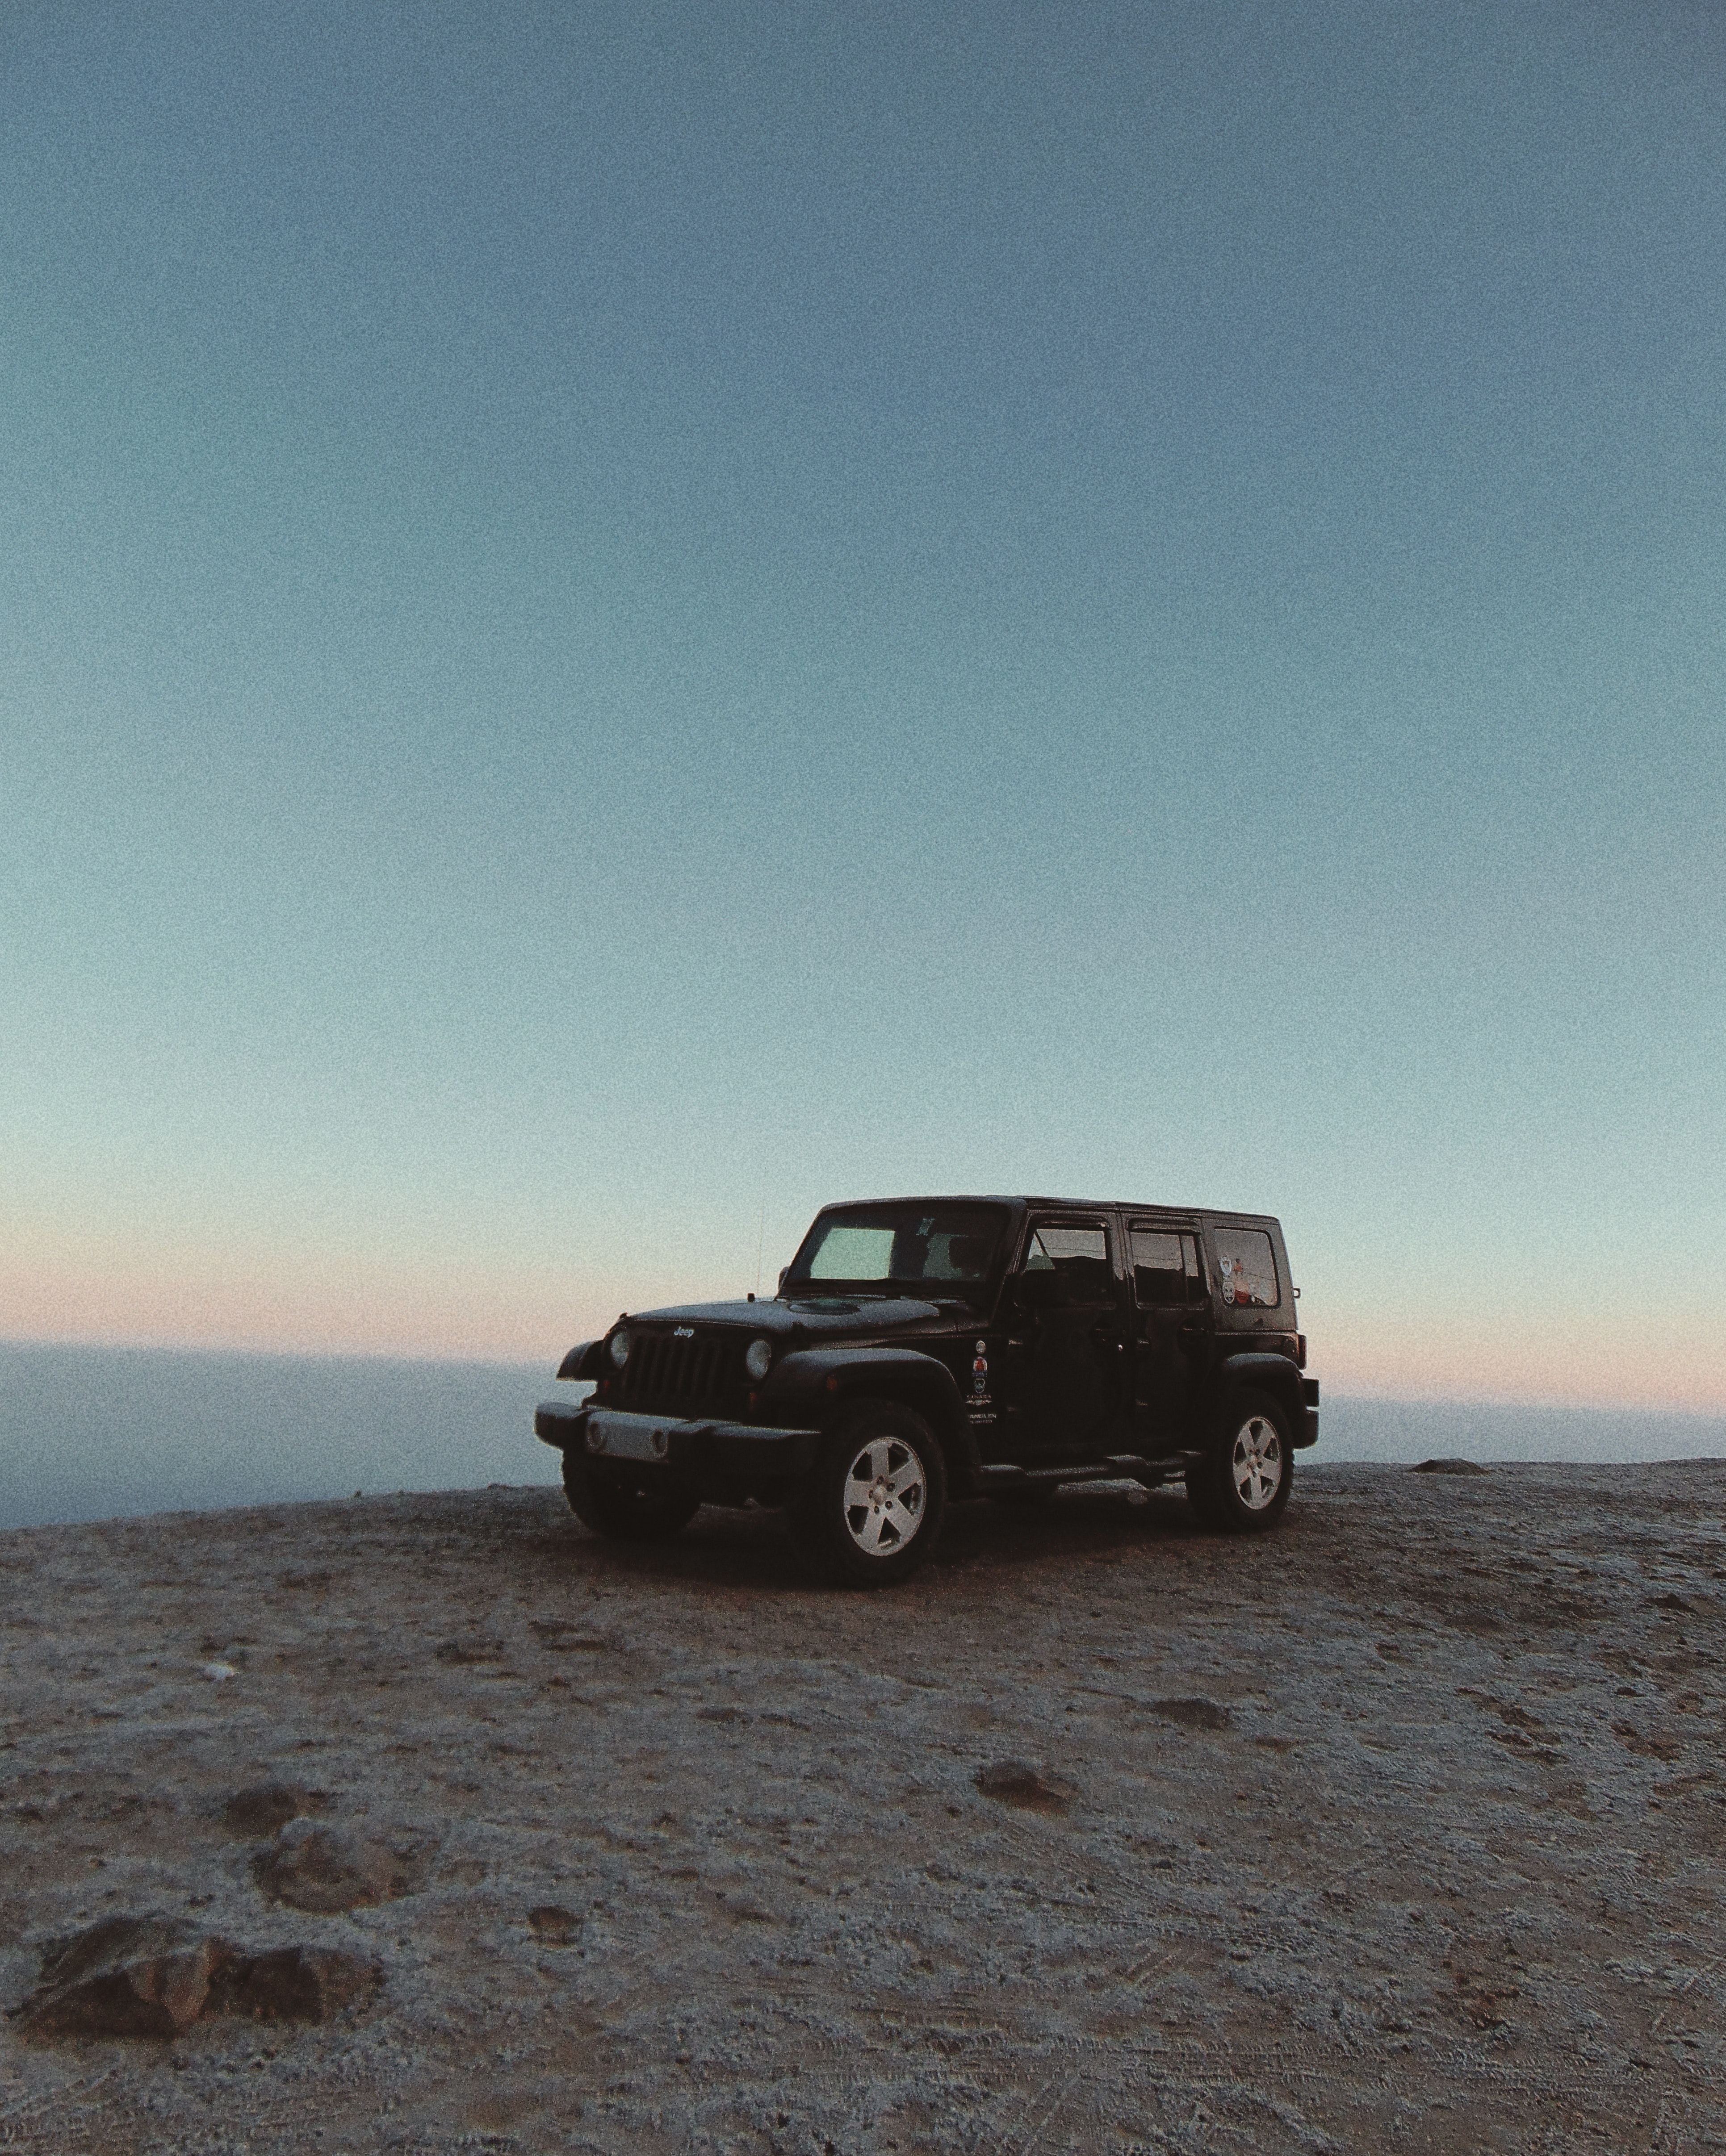
vehicle, car, natural environment, off road vehicle, landscape, automotive exterior, mercedes benz g class, off roading, land rover defender, sand, sport utility vehicle, hardtop, vacation, beach, ocean